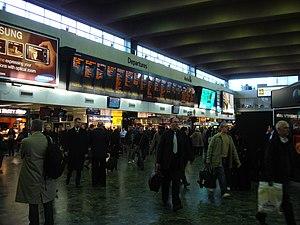
La gare d’Euston est l'une des grandes gares ferroviaires de Londres, située dans le quartier de Camden, dans le centre-nord de la capitale britannique.